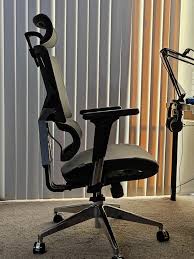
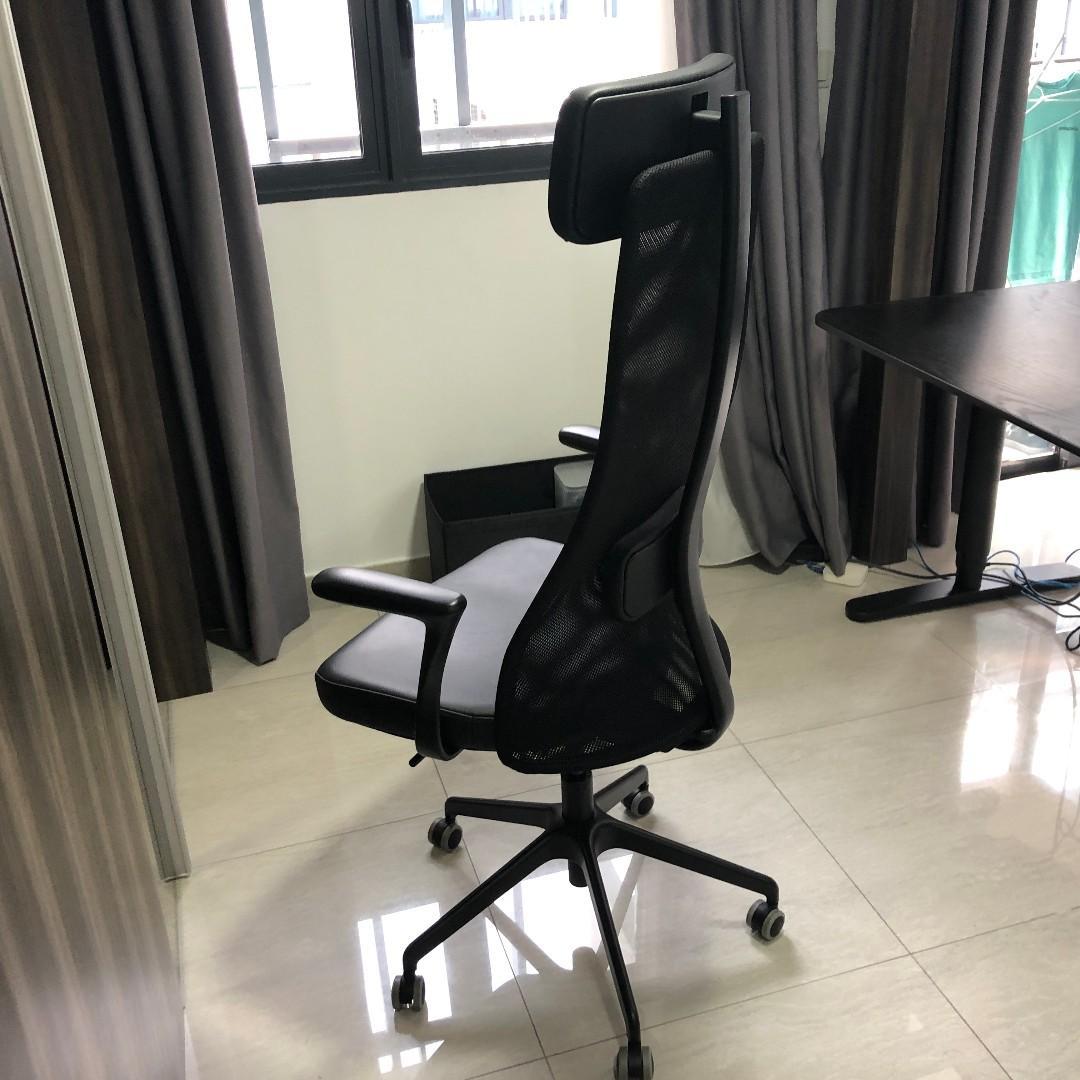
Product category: items_chair
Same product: no